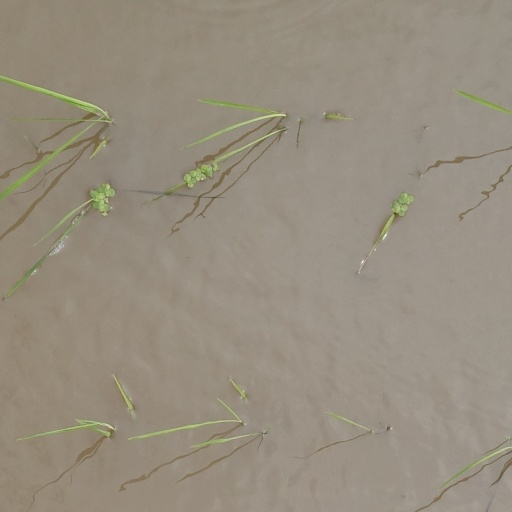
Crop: rice